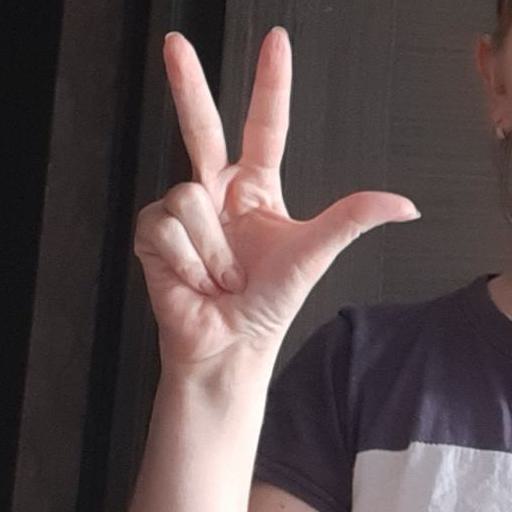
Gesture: three2